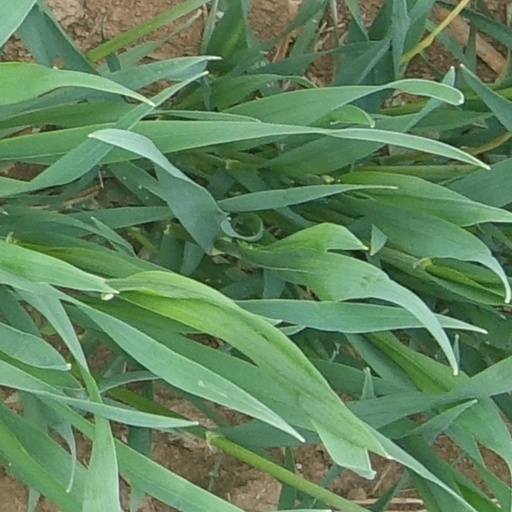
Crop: wheat